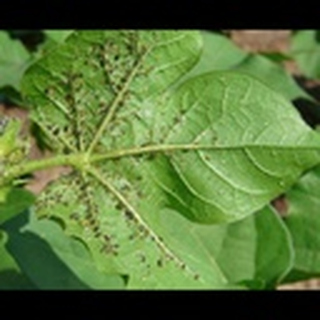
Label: cotton_aphids